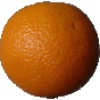
Label: Orange 1